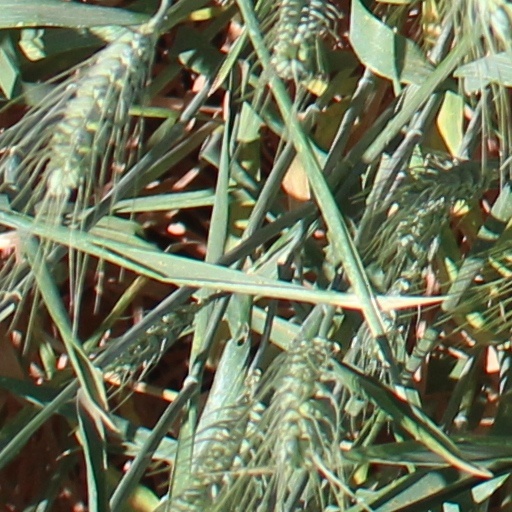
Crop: wheat